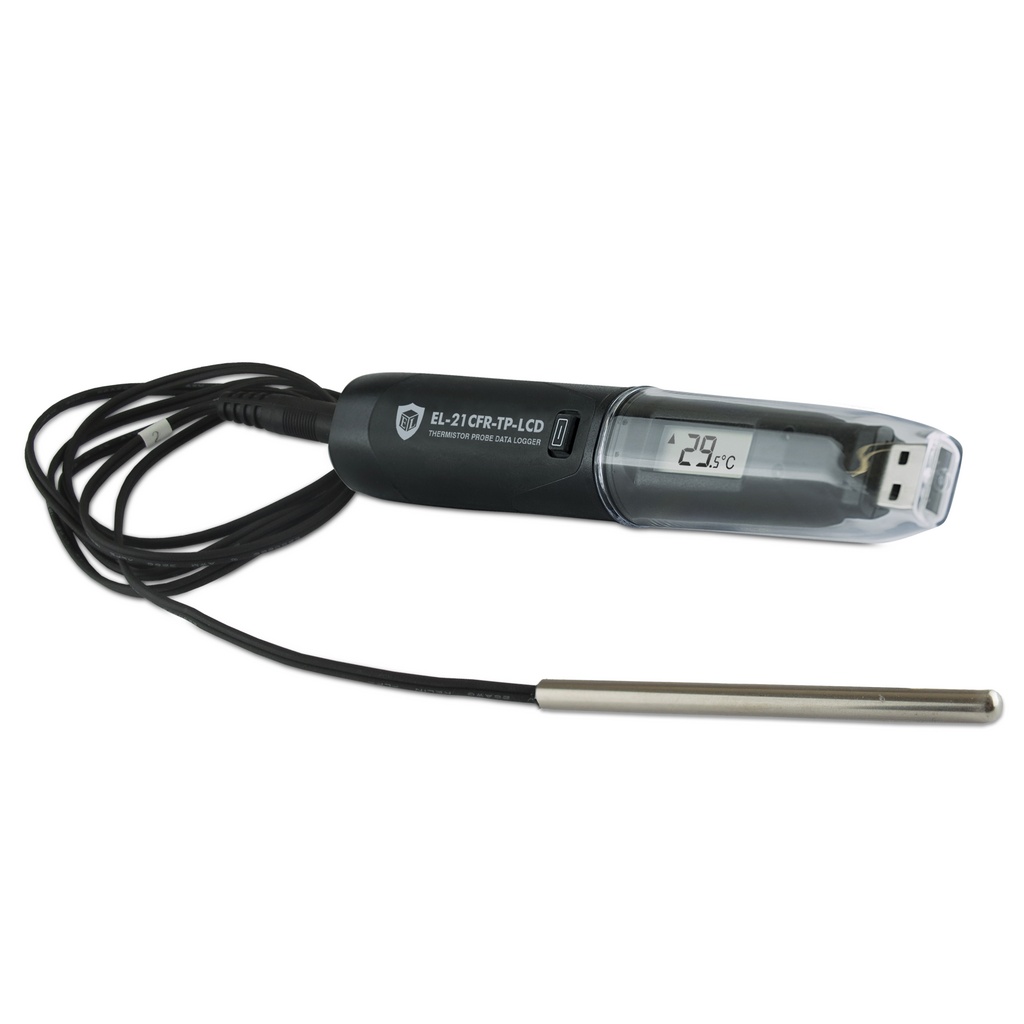
21CFR-Compatible High Accuracy Thermistor Probe Data Logger with LCD
This standalone data logger, compliant with 21CFR Part 11, captures and displays over 32,000 temperature readings using the included high-precision thermistor probe. It features an LCD and buttons for users to view the latest, highest, and lowest recorded temperatures. Why choose a 21CFR logger? The 21 CFR Part 11 guidelines from the US Food and Drug Administration (FDA) outline the conditions under which electronic records are considered equivalent to paper records. If compliance with these regulations or enhanced data security is necessary, our 21CFR loggers are the ideal choice. Otherwise, our standard loggers are sufficient. When paired with Lascar's 21CFR Part 11 software , the logger benefits from all the core features of the original EasyLog software, along with additional 21CFR functionalities such as user permissions, encrypted data that cannot be altered, a comprehensive audit trail, and electronic signatures for all actions. Setting up the logger and accessing downloaded data is simple: just connect the device to a PC’s USB port and use the complimentary 21CFR Part 11 software . The package includes a ½ AA battery and a wall mount clip.
Brand: EasyLog
Category: Hardware > Tools > Measuring Tools & Sensors > Gauges > Temperature Gauges